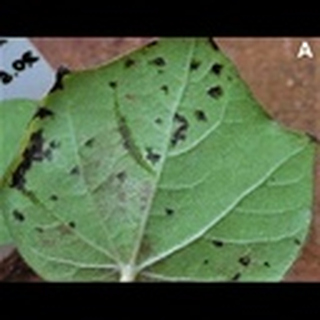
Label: cotton_bacterial_blight